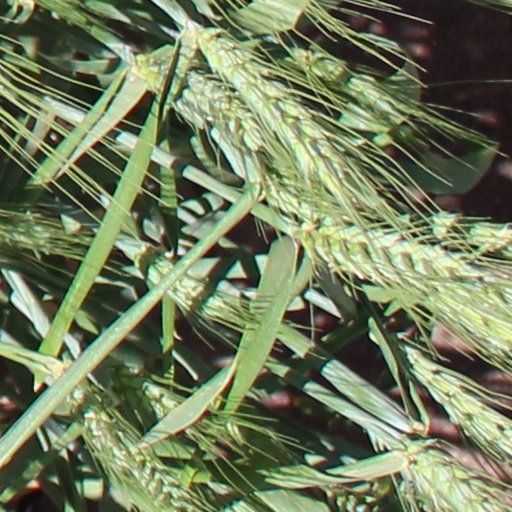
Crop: wheat